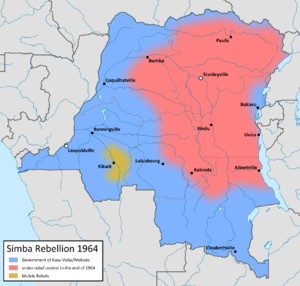
1964 est une année bissextile commençant un mercredi.